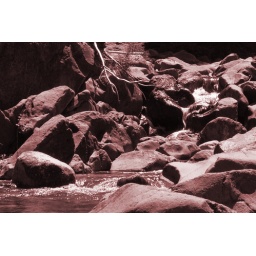
off barr road near lake siskiyou, Shasta 2009